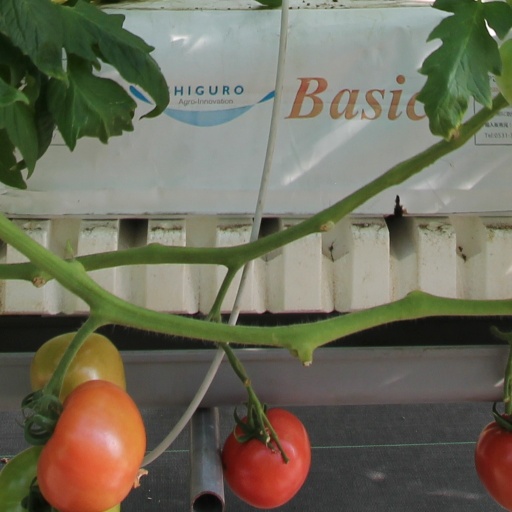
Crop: tomato